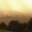
Label: cloud